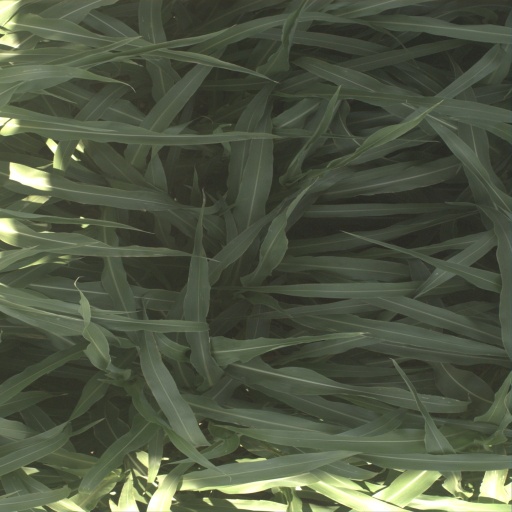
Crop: sorghum